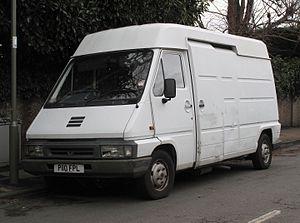
Le Renault Master est la désignation commerciale de trois générations de véhicules utilitaires de 3,5 tonnes de PTAC fabriqués par Renault depuis septembre 1980 dans l'usine SOVAB.